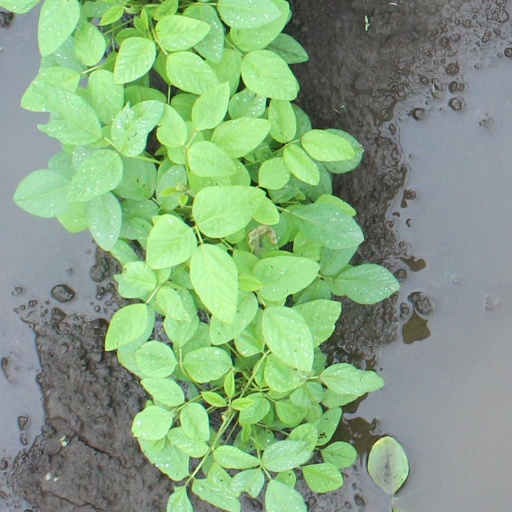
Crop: soybean